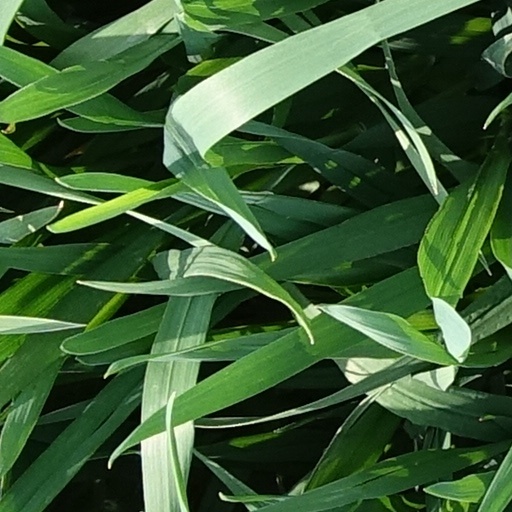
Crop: wheat